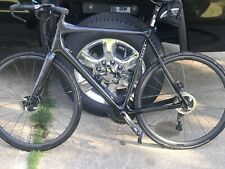
Vehicle type: Bikes